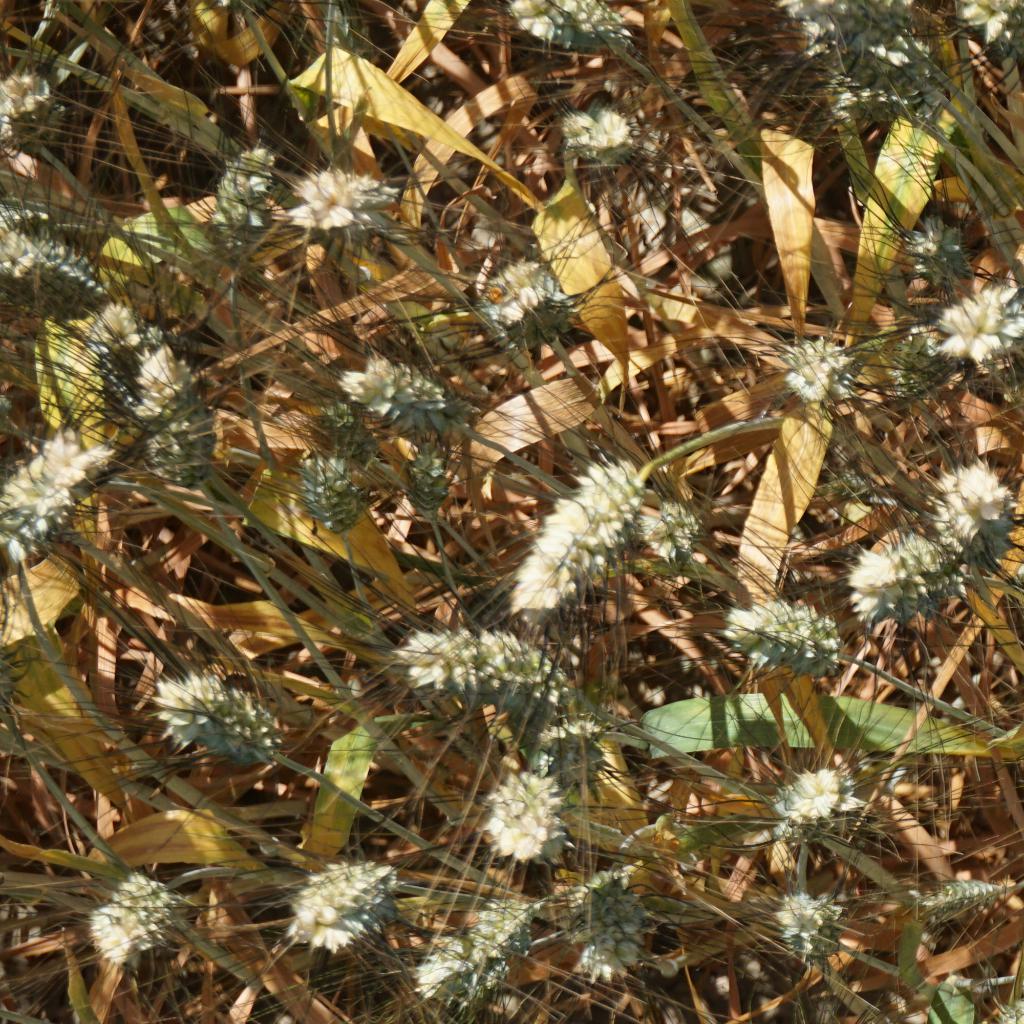
Country: France
Location: Gréoux
Wheat development stage: Filling - Ripening